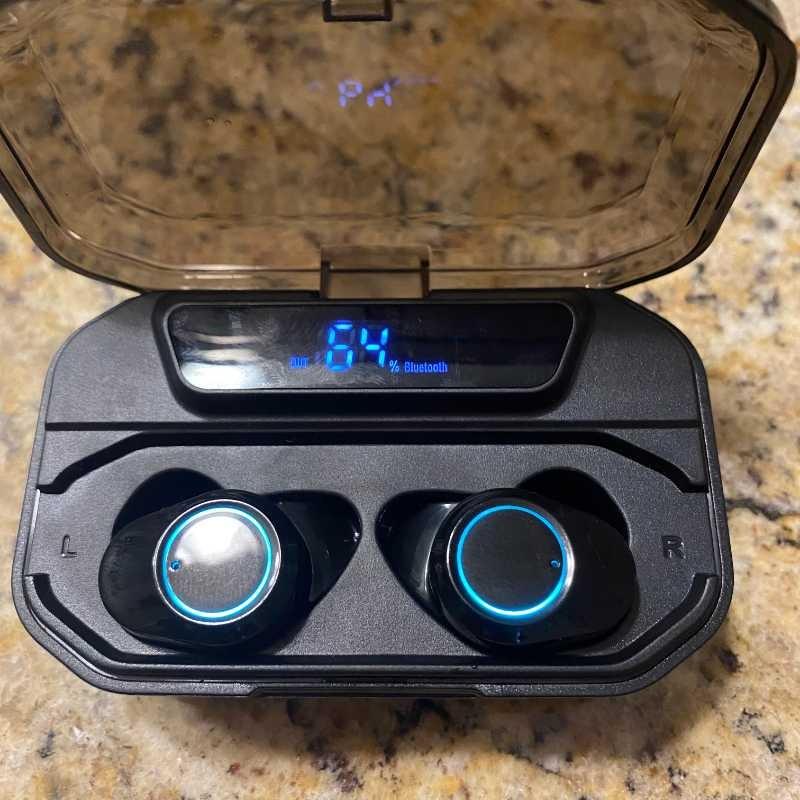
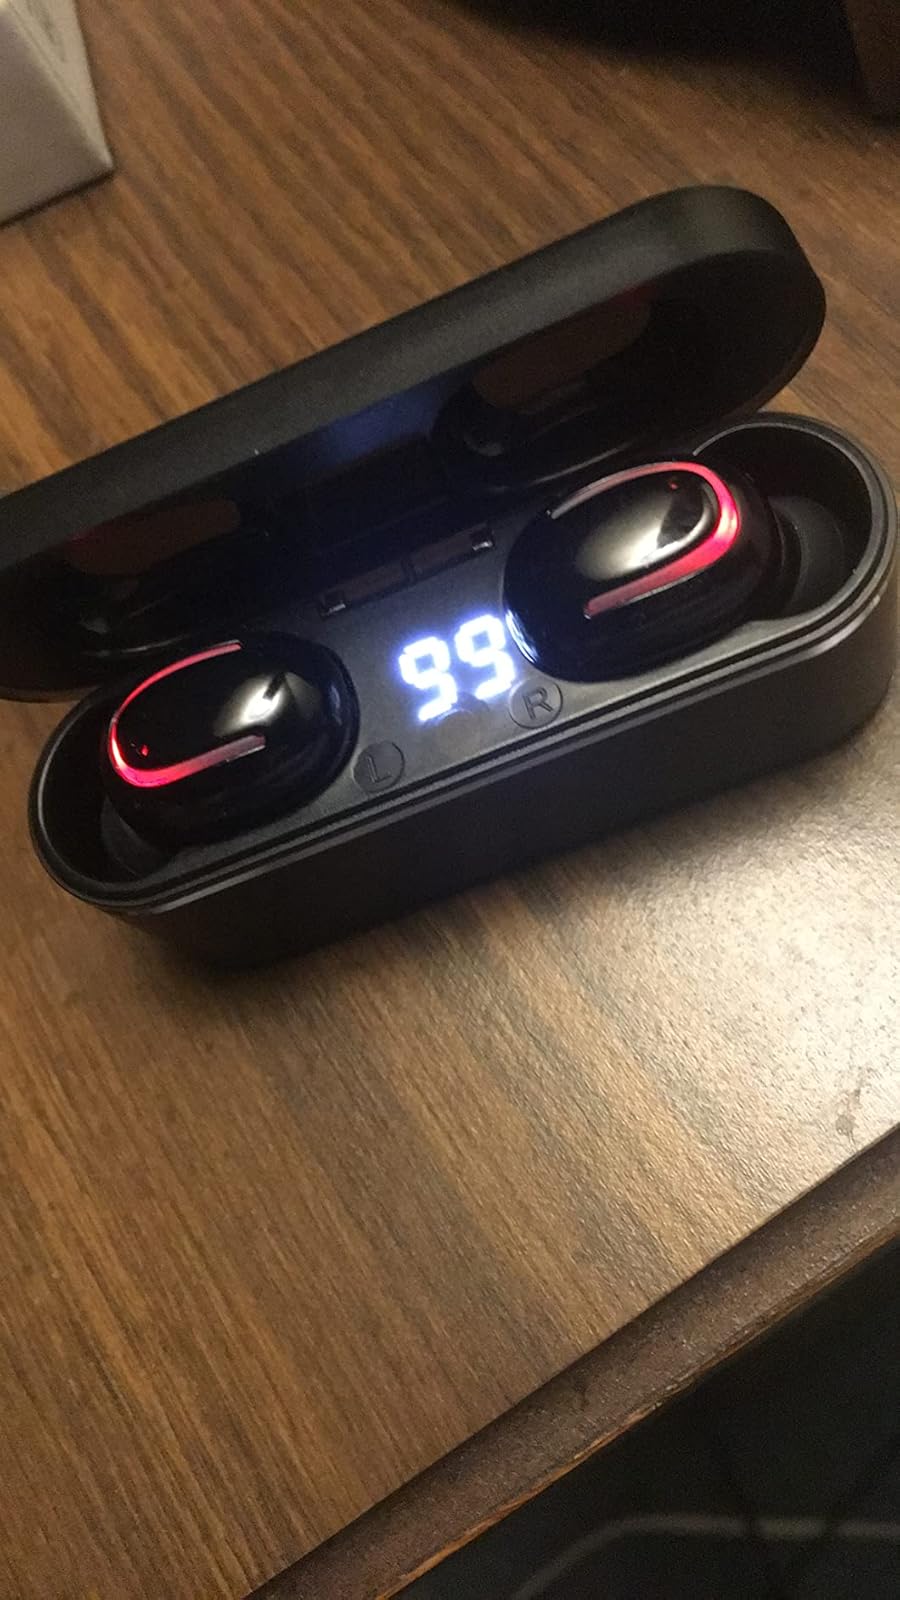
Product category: earbuds
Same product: no